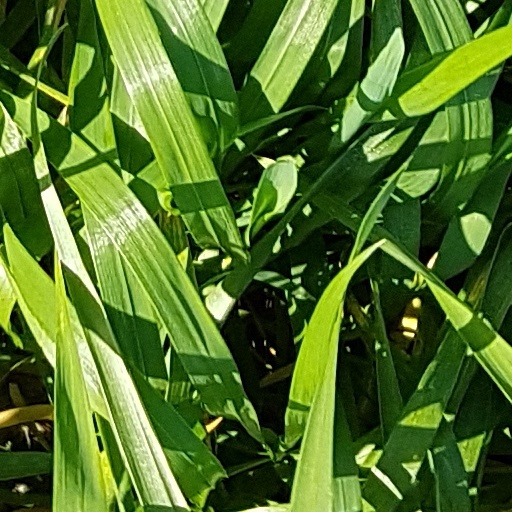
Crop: wheat